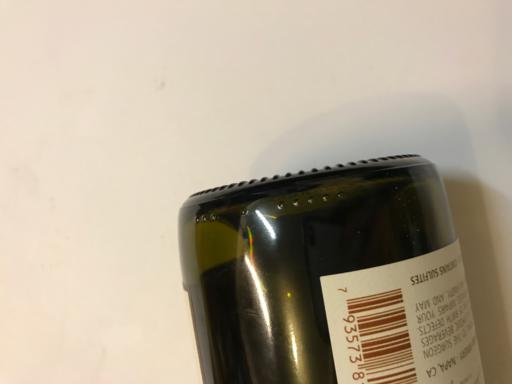
Waste category: glass